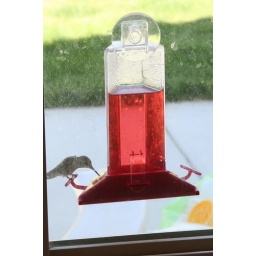
the feeder is right by our kitchen table and this bird has been so unafraid